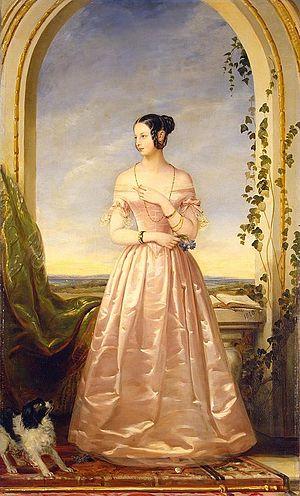
Alexandra Nikolaïevna de Russie est née le 24 juin 1825 à Saint-Pétersbourg et morte le 10 août 1844 à Tsarskoïe Selo.